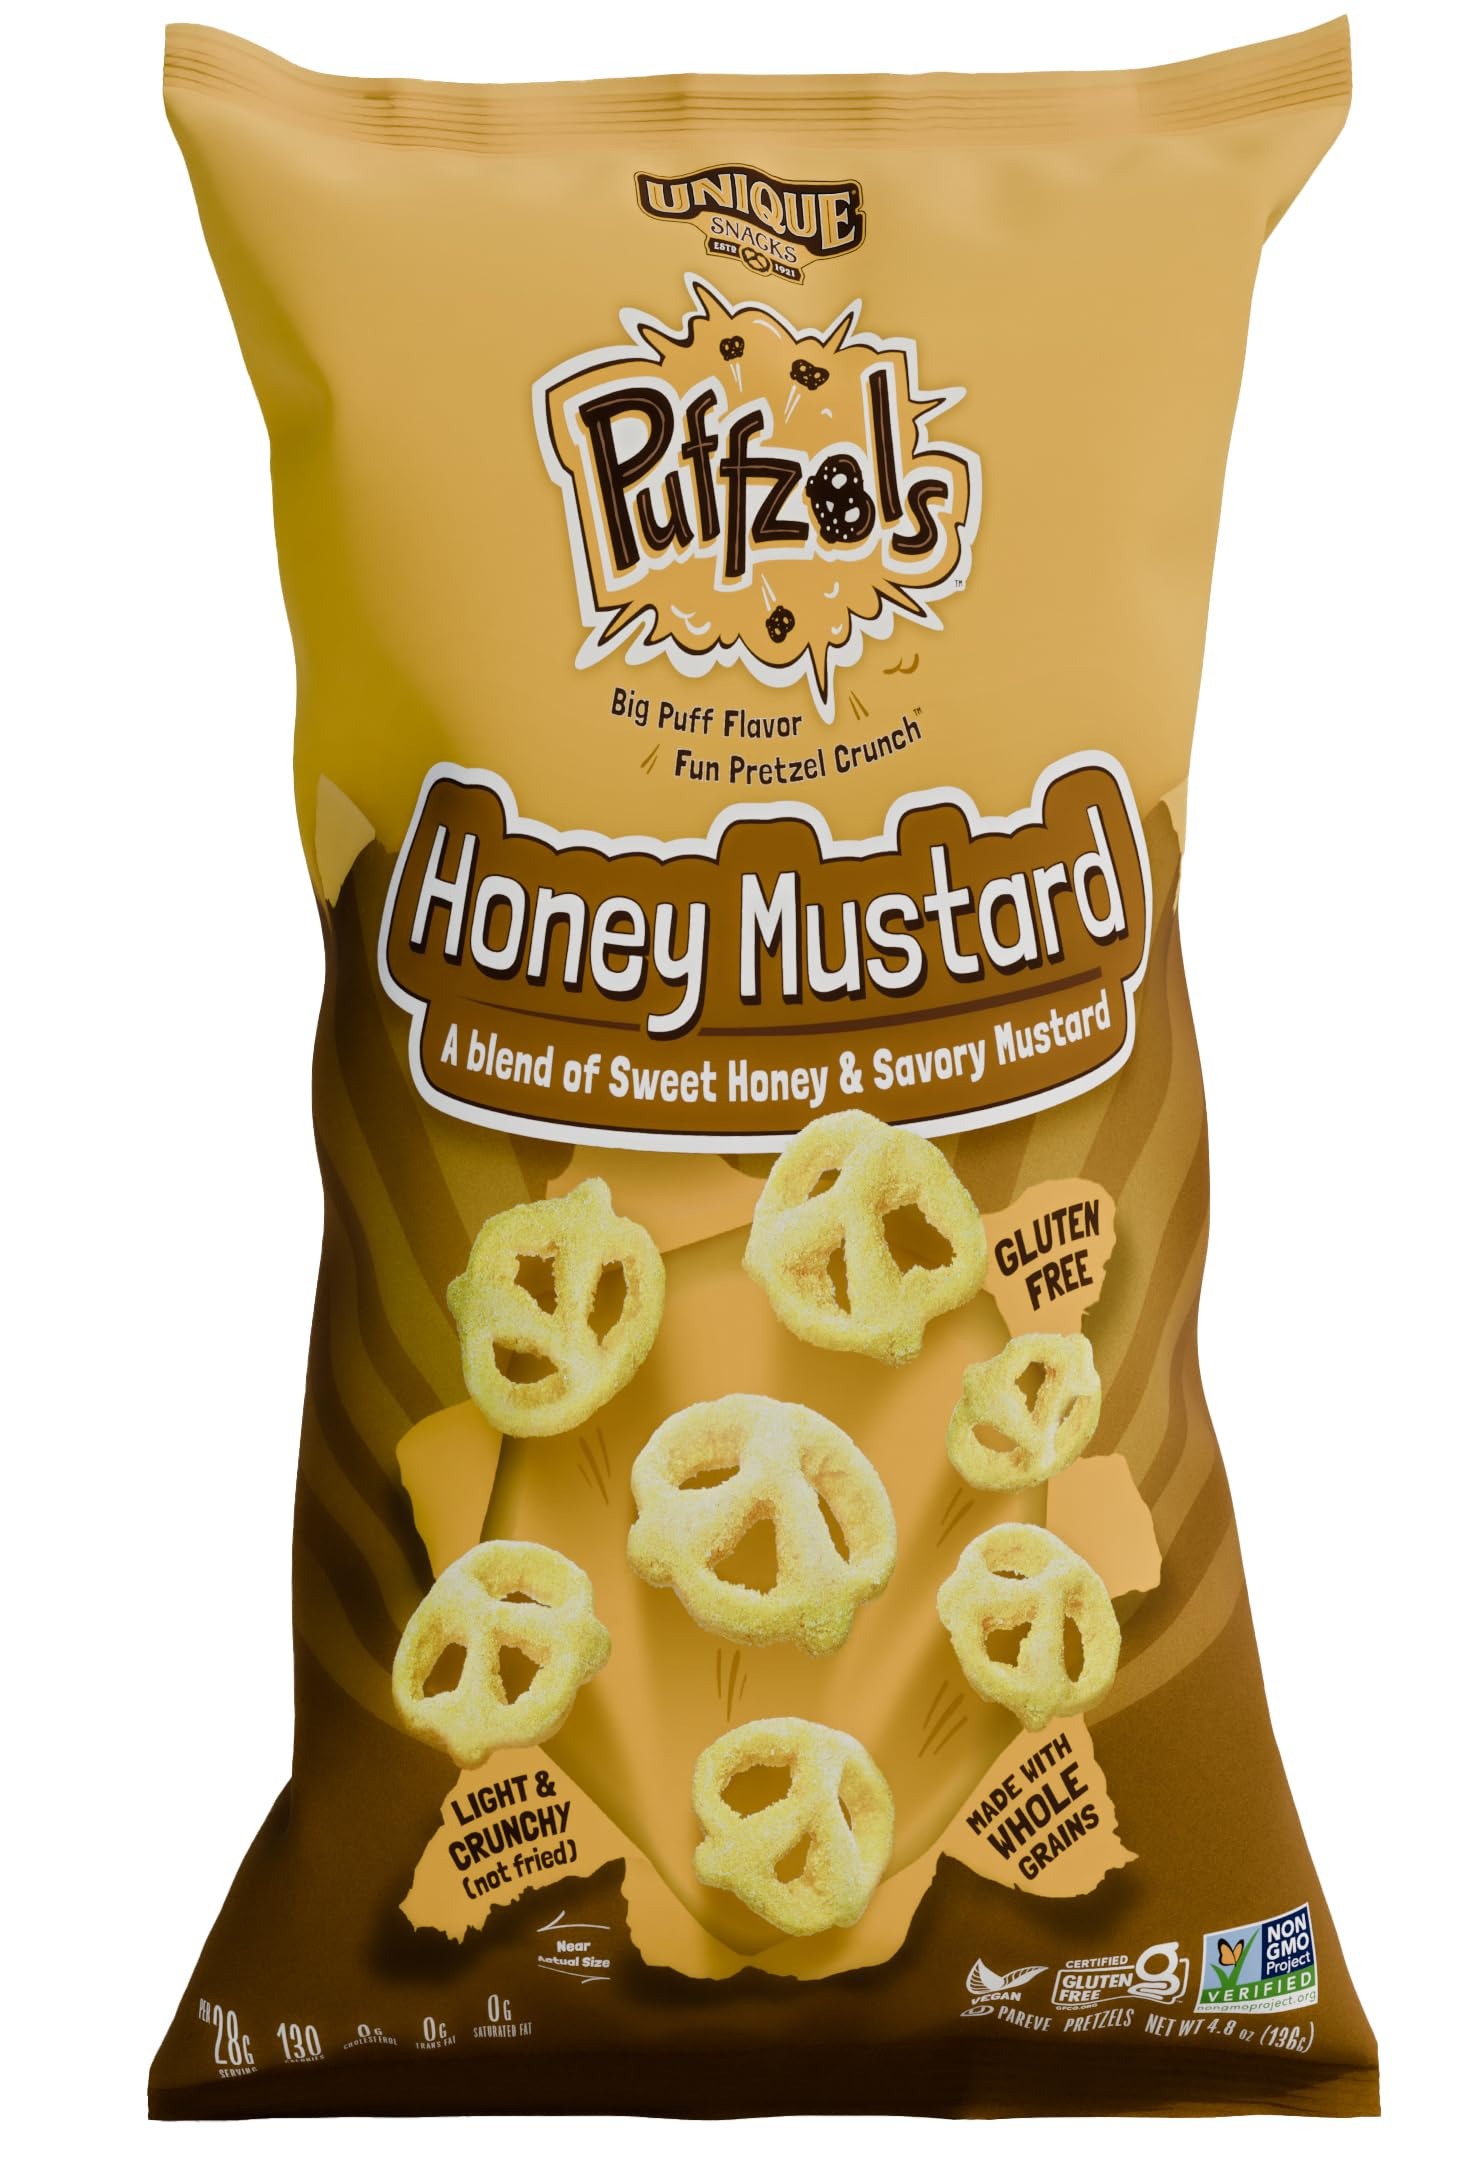
Item Name: Unique Snacks Puffzels, Sweet Honey and Savory Mustard Flavor with a Fun Pretzel Crunch, Gluten-Free Snacks, 4.8 Oz. Snack Bag, Pack of 6, Honey Mustard
Bullet Point 1: CRUNCHY DELIGHTS: Indulge in the delightful crunch of our special Puffs that are perfect for pleasing all your snack desires. Baked using a traditional way for a homemade feel, the crunchy crevices of these puffzels will surely please any pretzel lover.
Bullet Point 2: HONEY MUSTARD FLAVOR: Experience an exquisite balance of sweet and savory with our honey mustard puffzels. Blending the flavors of sweet honey, savory mustard, onion, and spices, these light and crunchy snacks perfectly complement your favorite brew.
Bullet Point 3: GLUTEN-FREE PUFFZELS: Savor our one-of-a-kind low-calorie puffzels without any worries. Crafted with original recipes, our Kosher snacks are gluten-free, non-GMO, and cholesterol-free. Indulge guilt-free and elevate your snack game to a whole new level.
Bullet Point 4: SNACKS FOR WHOLESOME MUNCHING: Discover the deliciousness of Unique Snacks’ puffzels, made from mindfully-picked premium whole grains. These delightful treats offer a tantalizing taste with a subtle twist, pleasing your snack cravings with every bite.
Bullet Point 5: PACK OF 6: Conveniently packed in 4.8-ounce snack packs, delivering six delightful portions of pure snacking bliss, Unique Snacks’ Puffzels are your perfect mid-day craving buddy, office companion, or post-college hunger pang savior.
Value: 28.8
Unit: Ounce

Price: 23.49